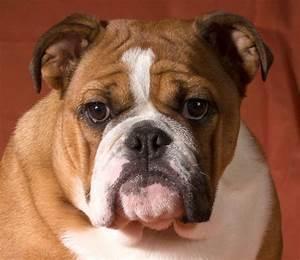
dog